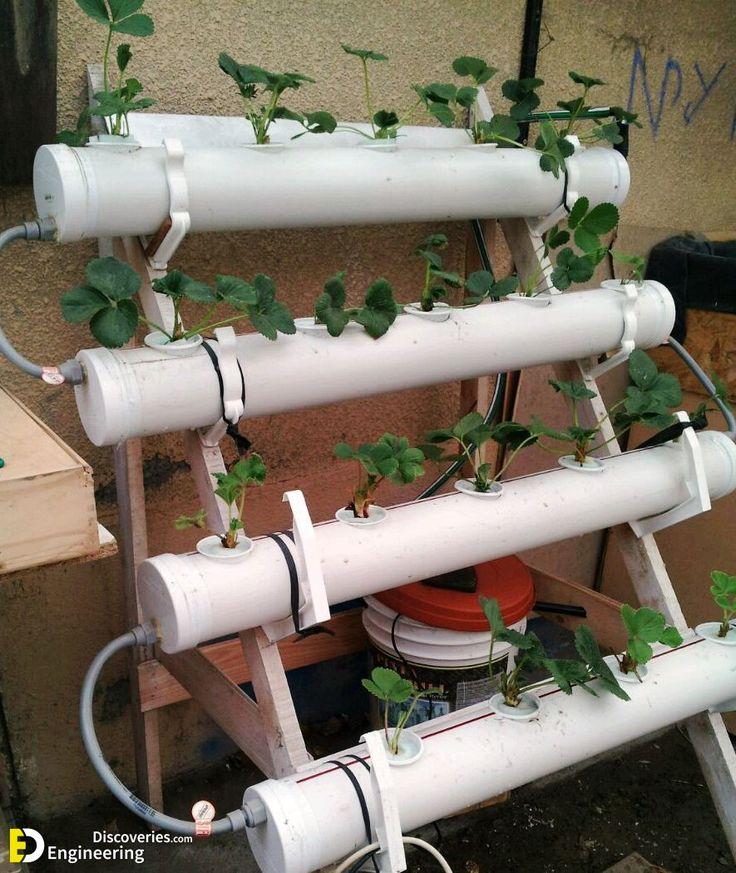
Mimea iliyopo ndani ya mfumo maalum unaoruhusu maji kupita, na kuwezesha ukuaji wa mimea hiyo. Mfumo huu ni mfumo wa haidroponiki, kinachohusisha ukuaji wa mimea bila kutumia udongo.